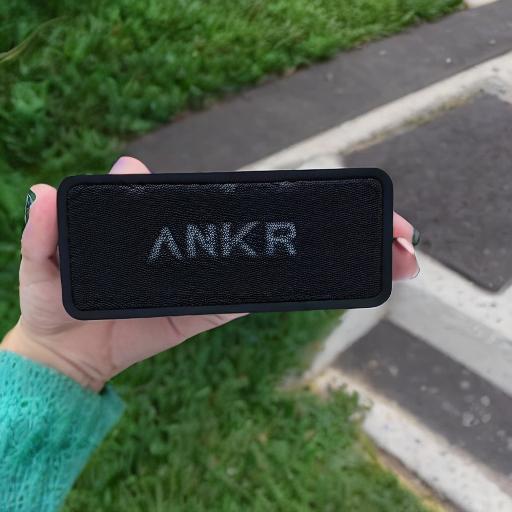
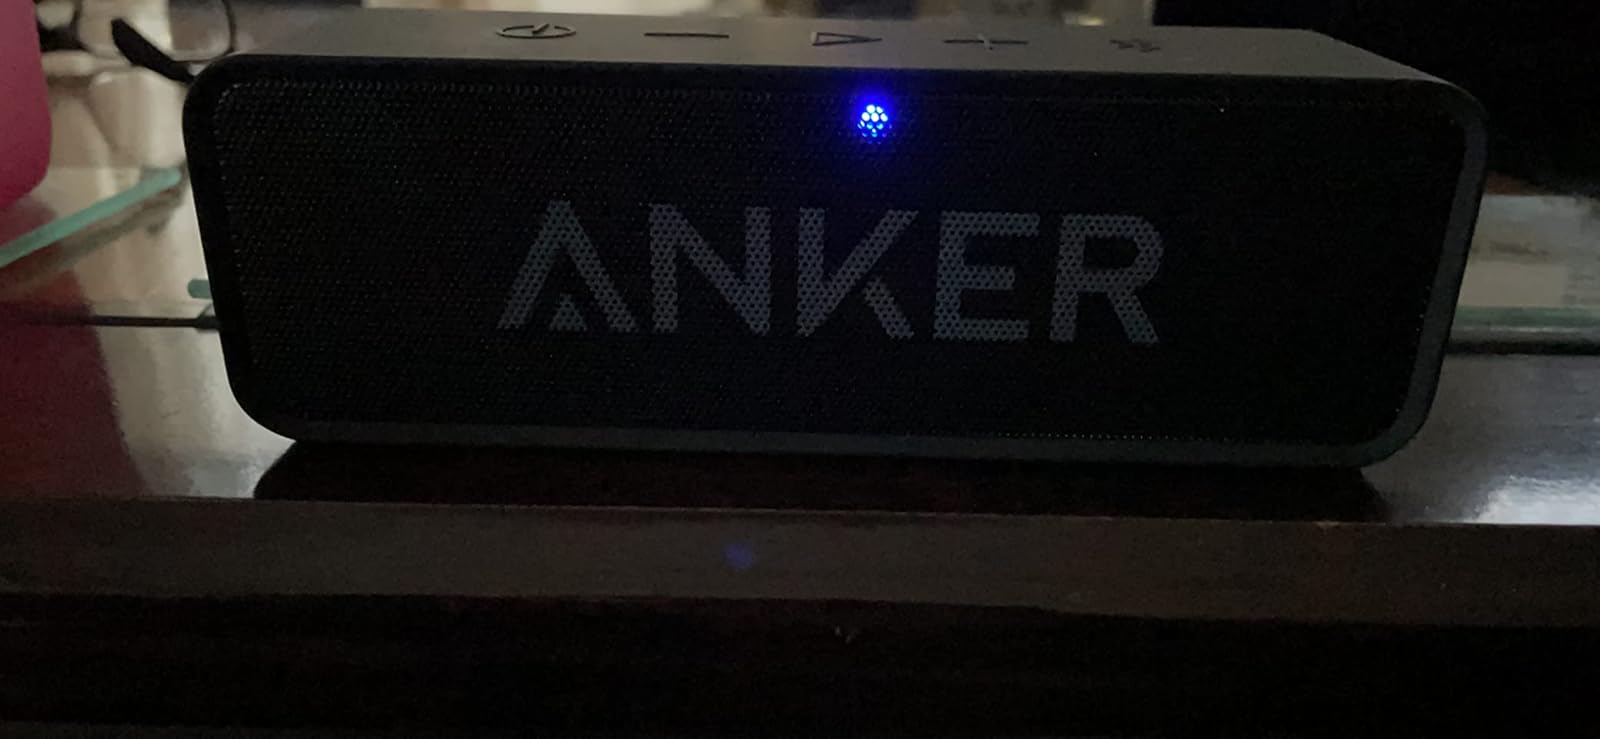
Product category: speaker
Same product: no